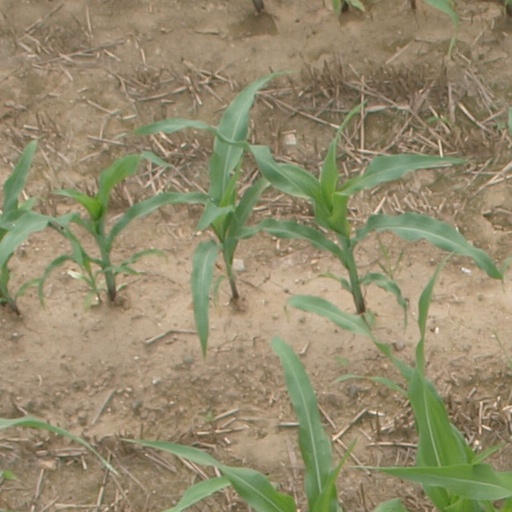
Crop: maize; corn